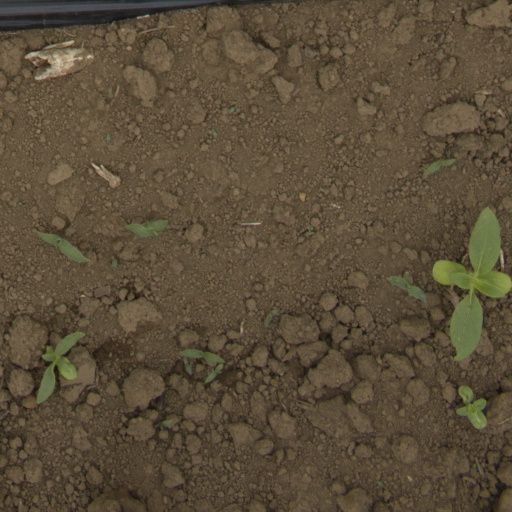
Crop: Jerusalem artichoke